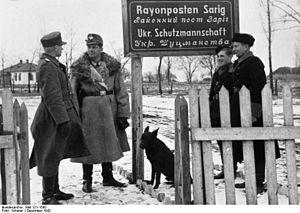
Les Schutzmannschaften-batallione ou Hilfpolizei étaient constitués de douze bataillons de milice lituaniens, estoniens, lettons, biélorusses, ukrainiens et du bataillon nᵒ 202 polonais. Ils furent créés, pendant la Seconde Guerre mondiale, par les SS pour lutter contre la résistance dans les pays occupés par l'Allemagne nazie en Europe de l'Est et pour les assister dans les massacres de masse de Juifs lors de la Shoah par balles.